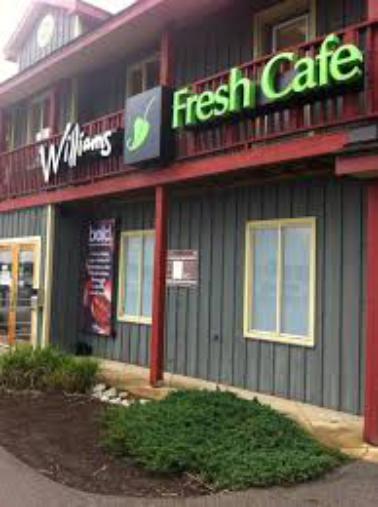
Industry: Food